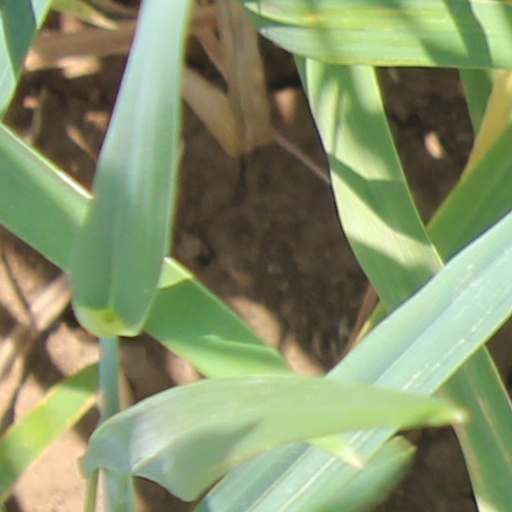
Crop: wheat